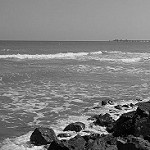
Label: B & W